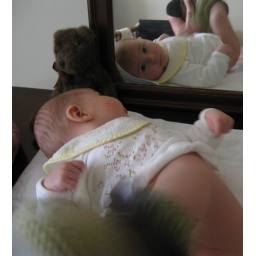
Getting to know the girl in the mirror is lots of fun.